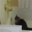
Label: cat